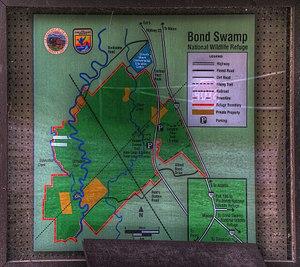
Bond Swamp National Wildlife Refuge, situé à 9,6 km au sud de Macon, en Géorgie, a été créé en 1989 pour protéger, maintenir et améliorer l'écosystème de zones humides boisées de la plaine inondable de la rivière Ocmulgee. Il a ouvert au public en 2000 et couvre 26 km² situés le long de la ligne de chute séparant le Piémont et les plaines côtières.